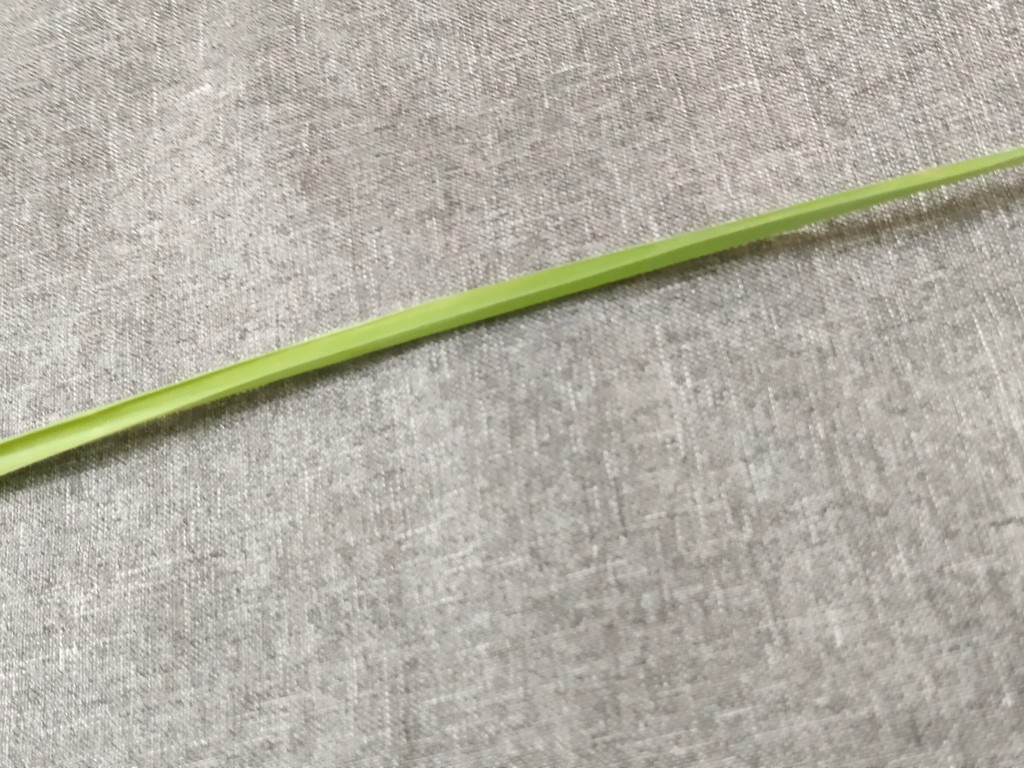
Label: Healthy